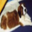
Label: dog